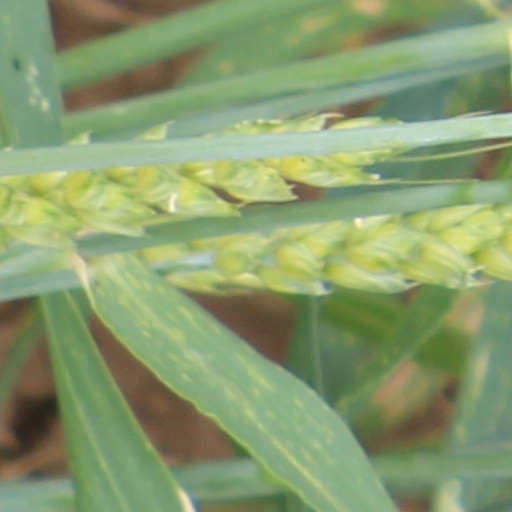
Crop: wheat